Whakapapa

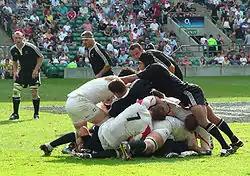
The New Zealand Māori rugby union team (in black) playing England Saxons in the 2007 Churchill Cup. Players now have to have their whakapapa verified.

Although this rule was not rigorously applied in the past, people today have to prove whakapapa to become members of the international Māori All Blacks rugby union team, New Zealand Māori rugby league team and New Zealand Māori cricket team to qualify.